Province of Maryland

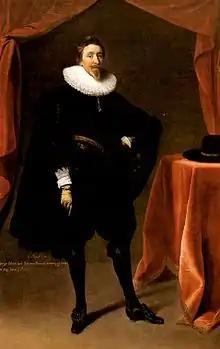
George Calvert, 1st Baron Baltimore

Raids on Maryland continued intermittently until 1652. In the winter of 1652, the Susquehannock were attacked by the Haudenosaunee (Iroquois), and although the attack was repulsed, it led to the Susquehannock negotiating the Articles of Peace and Friendship with Maryland. The Susquehannock relinquished their claim to territory on either side of Chesapeake Bay, and reestablished a trading relationship with the English.